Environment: real
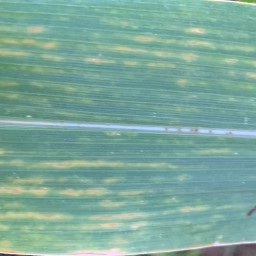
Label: lethal_necrosis